Hamonado

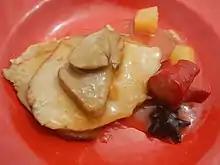
Pork "hamonado" from Bulacan with hotdogs and star anise

Typically meat (usually fatty cuts of pork, but can also be chicken or beef) is marinated overnight in a sweet sauce made with pineapple juice, brown sugar, soy sauce, and various spices. It is then pan-fried until the meat is browned. The meat is then simmered in stock with added pineapple chunks until the meat is very tender. It is served on white rice.